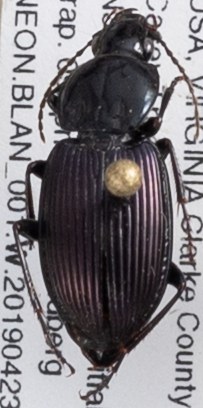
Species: Pterostichus trinarius
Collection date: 2019-04-23
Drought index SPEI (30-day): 0.41
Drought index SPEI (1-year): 2.09
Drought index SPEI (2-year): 2.09